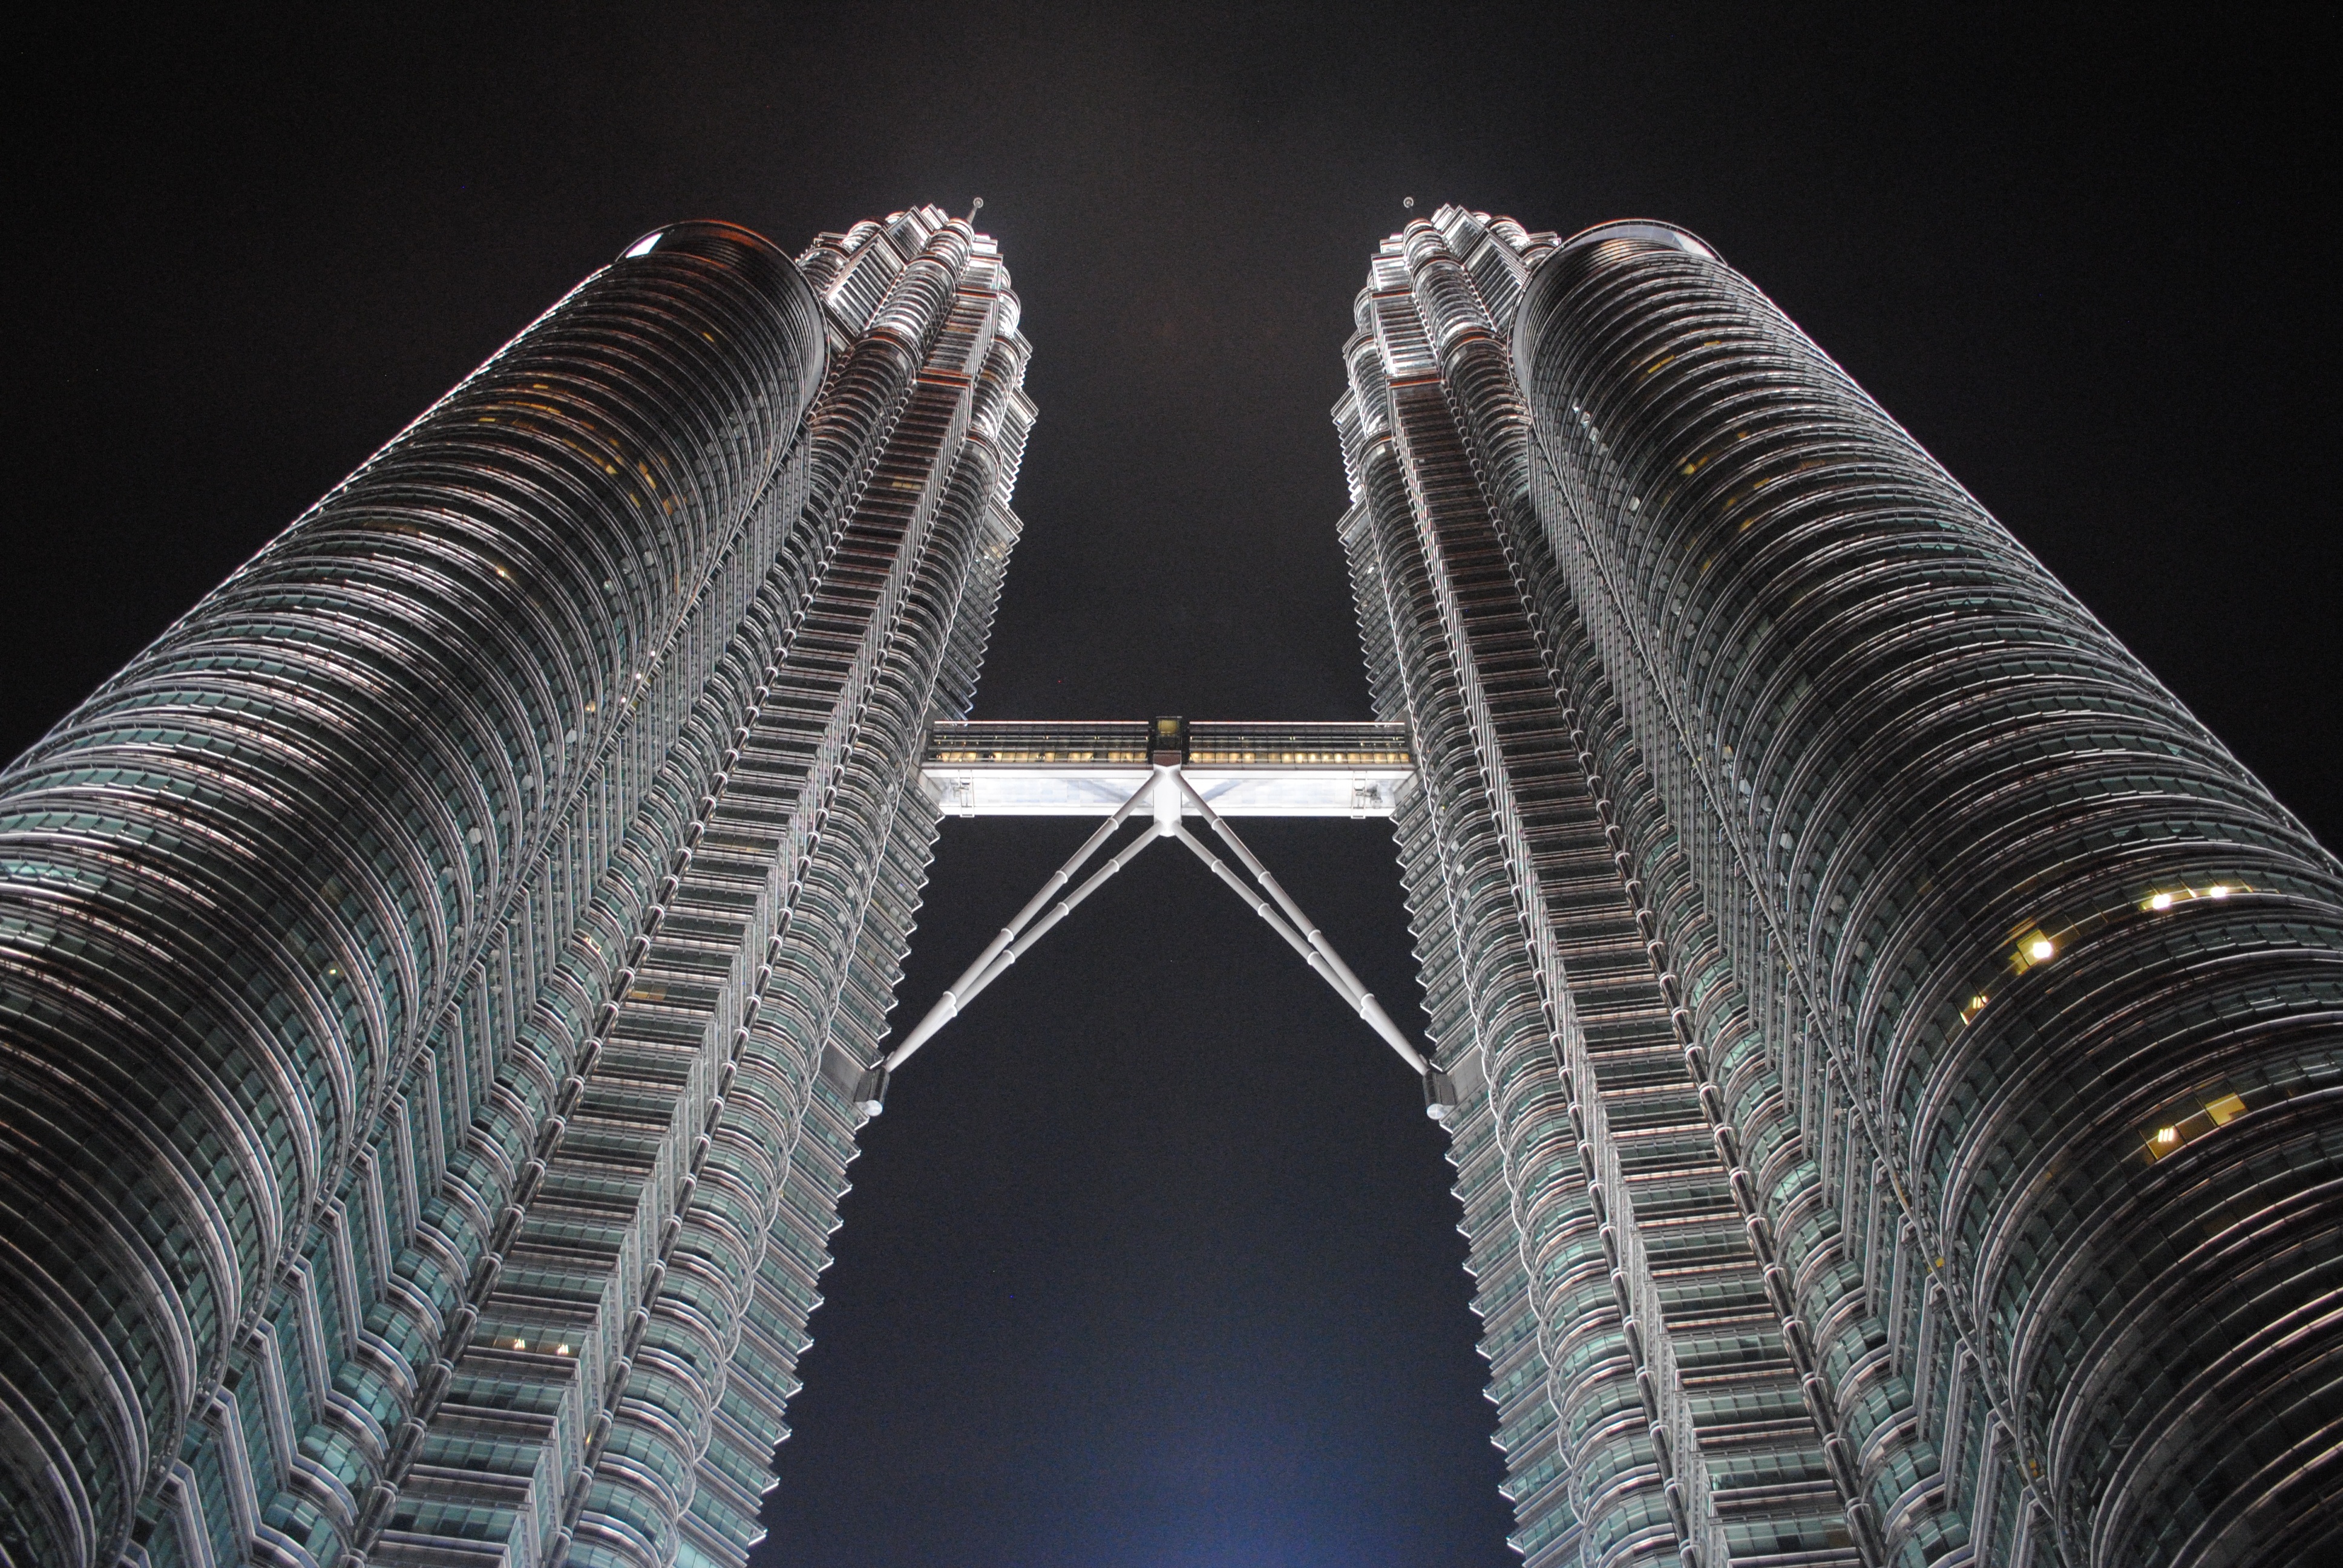
architecture, night, skyscraper, travel, line, tower, asia, kuala lumpur, symmetry, famous, malaysia, petronas, petronas towers